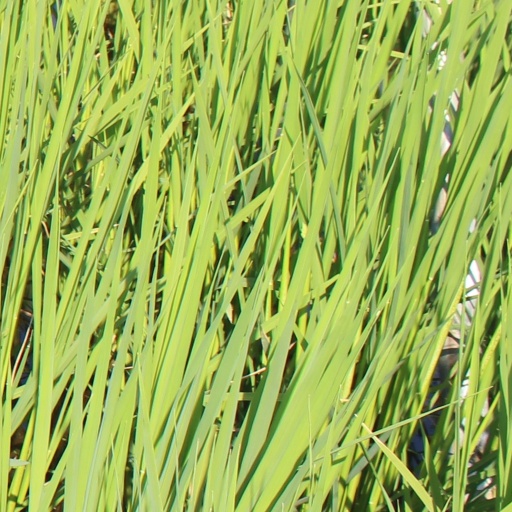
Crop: rice